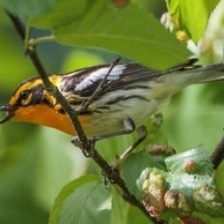
Species: BLACKBURNIAM WARBLER
Scientific name: SETOPHAGA FUSCA